William Cook (British industrialist)

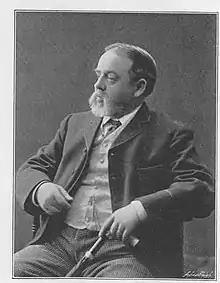
Portrait by John Arthur Draycott, from "Handsworth" magazine, August 1894

Sir William Thomas Gustavus Cook (1834 – 26 January 1908) was a British industrialist and Liberal politician who was active in local government in Birmingham and sat in the House of Commons from 1885 to 1886.